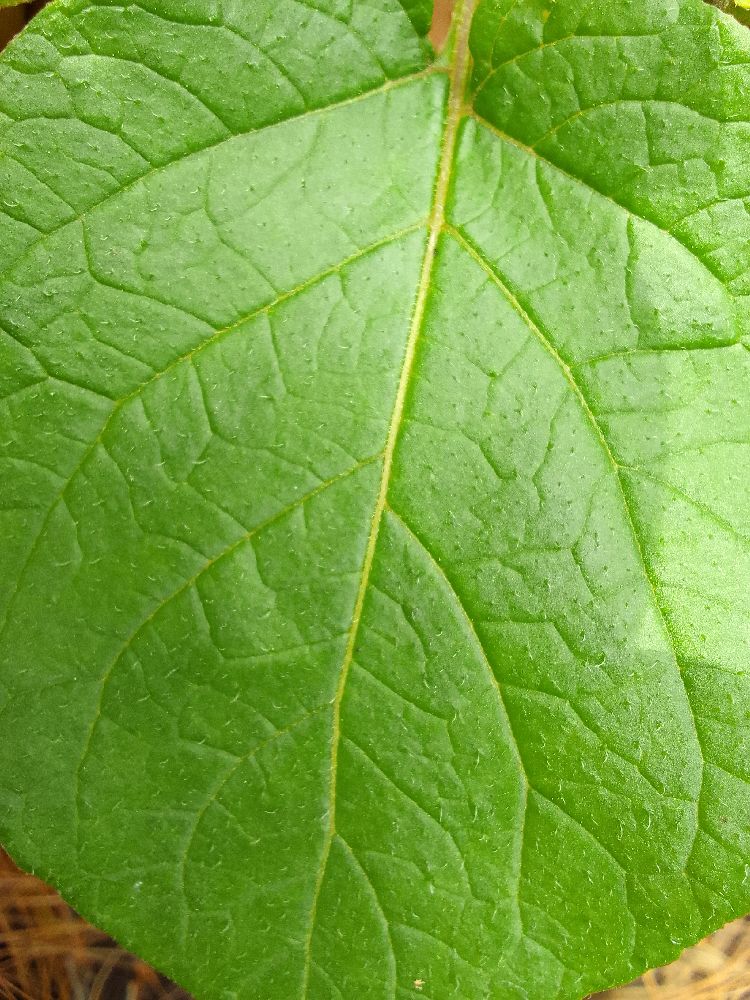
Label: Healthy